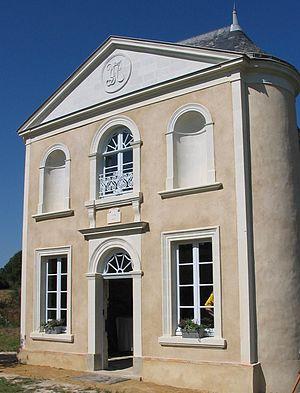
château de la Bouquetière 53290 Saint-Denis-d'Anjou
Saint-Denis-d'Anjou est une commune française, située dans le département de la Mayenne en région Pays de la Loire, peuplée de 1 558 habitants.